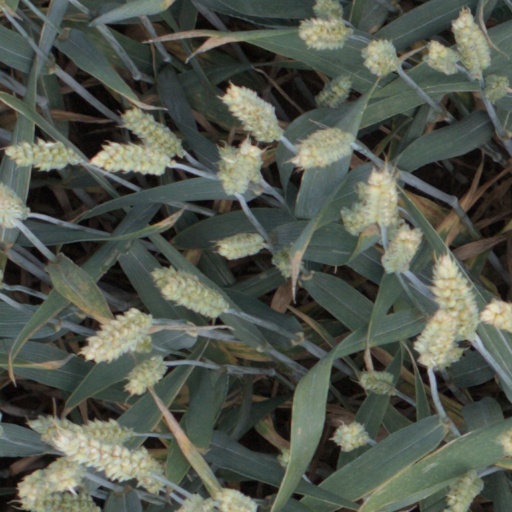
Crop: wheat